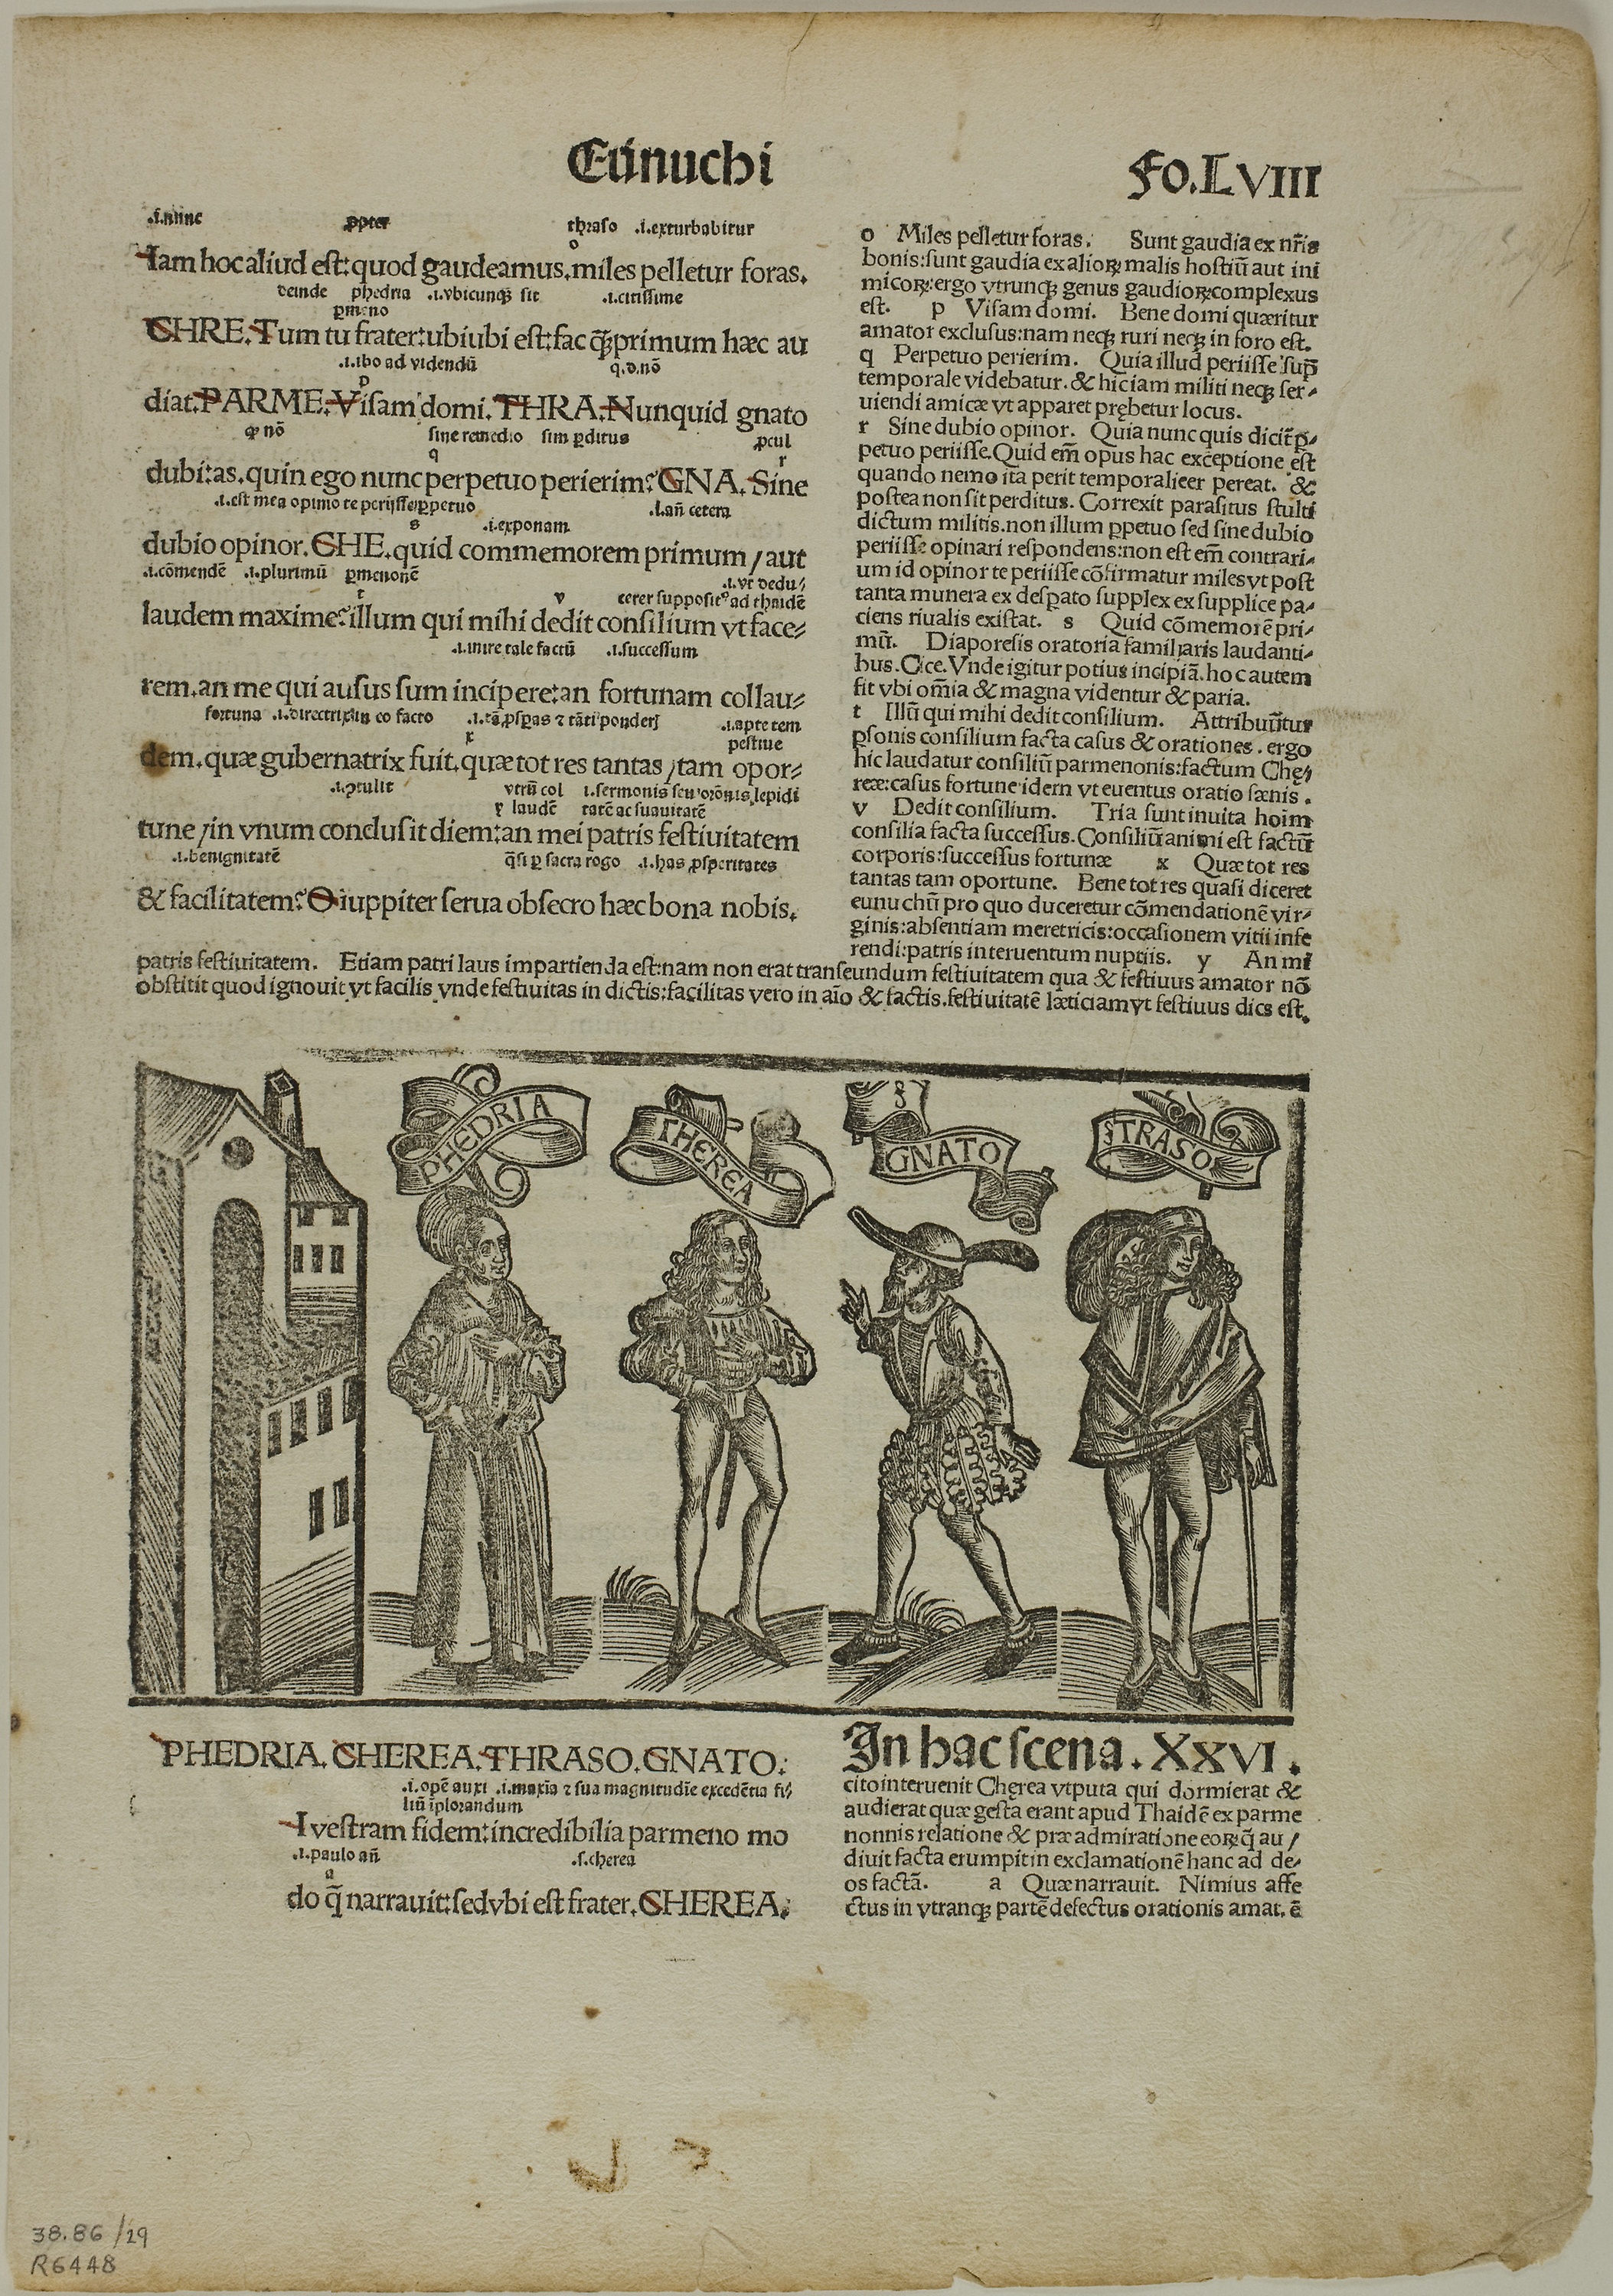
text, history, ancient history, font